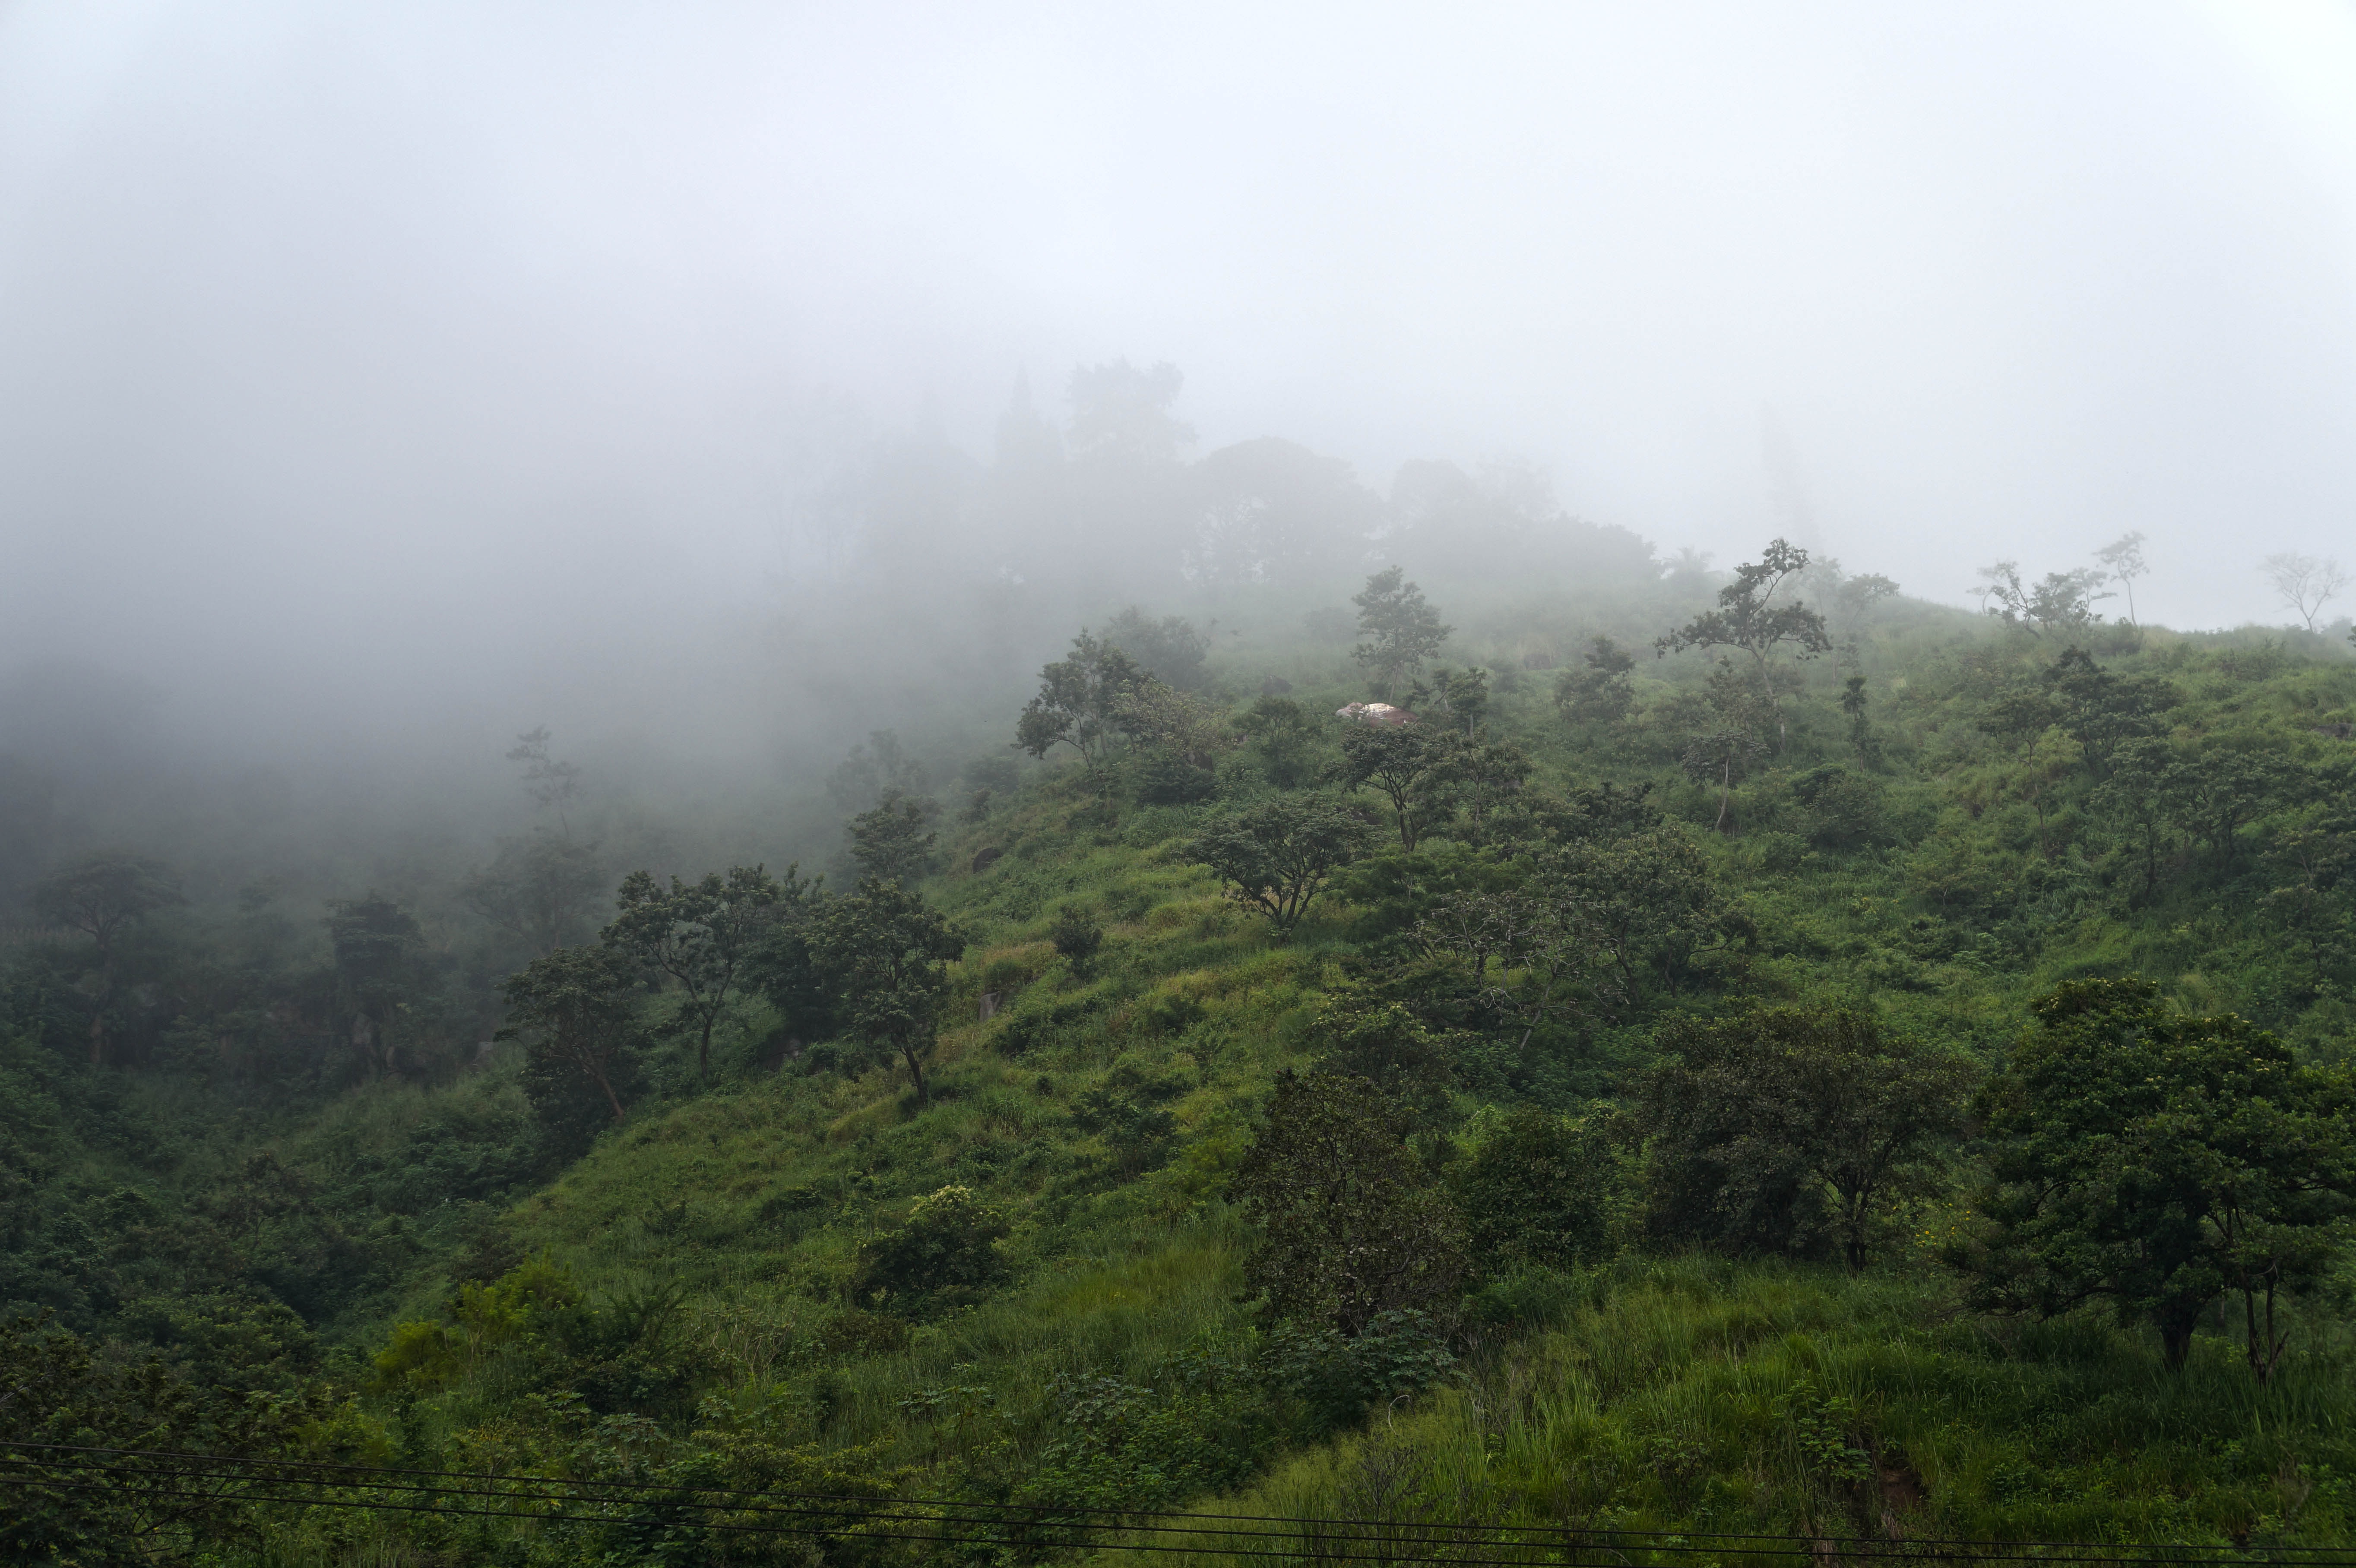
landscape, nature, forest, mountain, fog, mist, air, morning, hill, green, jungle, weather, haze, ridge, trees, sierra, mountains, rainforest, plateau, habitat, ecosystem, el salvador, hill station, old growth forest, natural environment, geographical feature, atmospheric phenomenon, mountainous landforms